Armada Road Multi-Family District

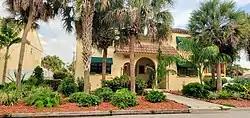
429 Menendez Avenue

The Armada Road Multi-Family District is a U.S. historic district in Venice, Florida. The district is bounded by Granada Avenue, Harbor Drive South, Armada Road South, and Park Boulevard South, encompasses approximately , and contains 11 historic buildings. On December 18, 1989, it was added to the U.S. National Register of Historic Places.